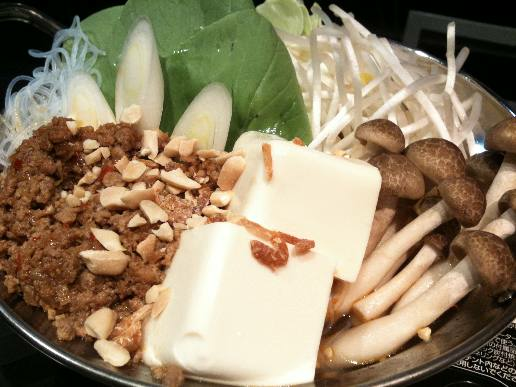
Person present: No